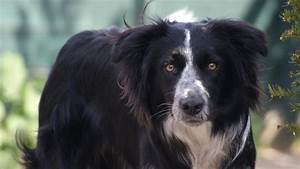
Label: cane